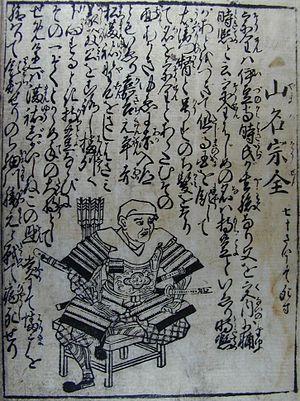
Yamana Sōzen, son nom de naissance est Yamana Mochitoyo avant de devenir moine.